Combate

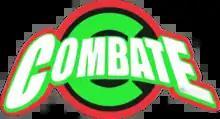
Combate Peru.png

Combate is a Peruvian reality show, first adaptation from "Combate Ecuador", led by Renzo Schuller and Gian Piero Diaz, which premiered on June 27, 2011, by Andina de Televisión. In its initial stage, it consisted of two teams, "Green" and "Red": they faced to be the champion of the season. In its fifth season, it was formed by four teams called nations, representing the four elements: "Water", "Earth", "Fire" and "Air". The program used an "Iron Throne", a similar object used in the television series "Game of Thrones", as the main objective for which they fight, and used the theme of the animated series "", by using the four elements and their symbols for each team. However, midseason had the "merger tournament" where 4 nations merged into two teams and returned to the "Green" and "Red" was conducted.